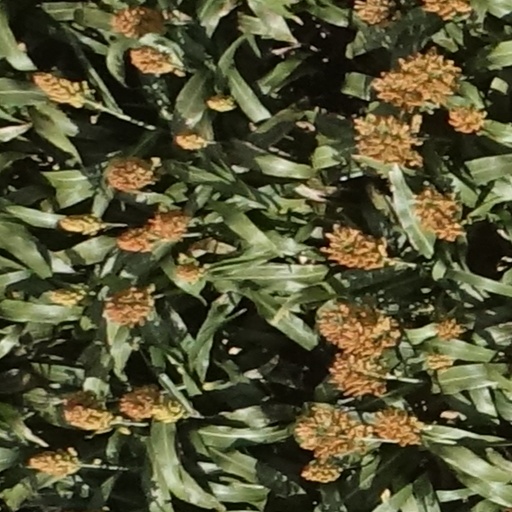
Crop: sorghum